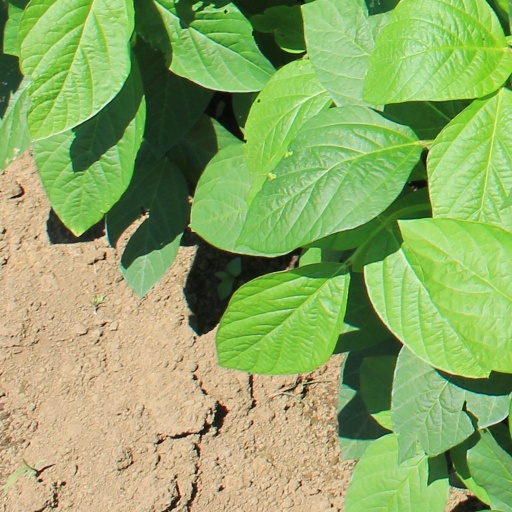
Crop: soybean